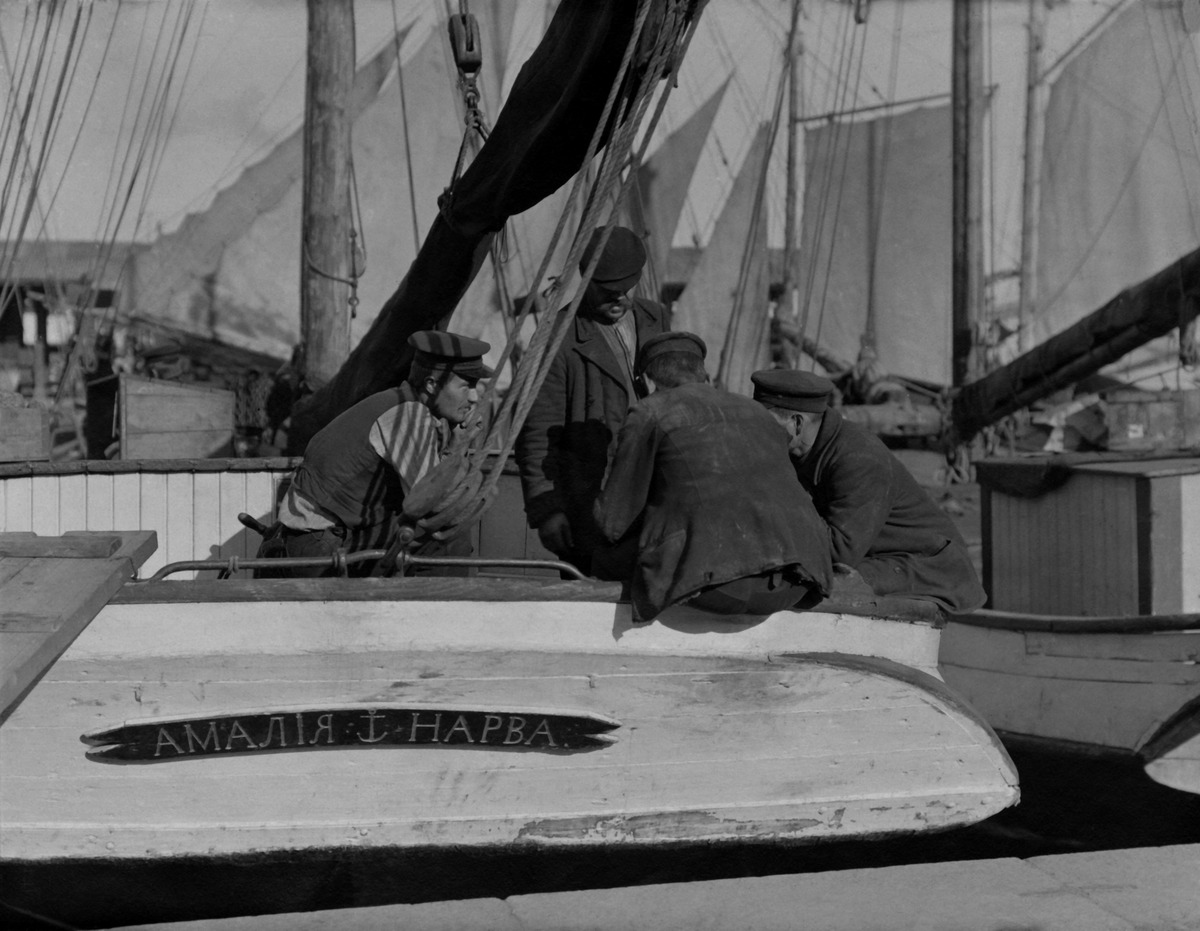
Virolaisia tai venäläisiä kalastajia, mahdollisesti Eteläsataman Kolera-altaalla
sisällön kuvaus: Virolaisia tai venäläisiä kalastajia, mahdollisesti Eteläsataman Kolera-altaalla.  Veneen nimi on venäjäksi "Amalia Narvasta", eli kuva lienee otettu ennen sotia. Kuva Elanto -lehdestä vuodelta 1956. mustavalkoinen
Ajankohta: kuvausaika 1900 -luvun alkupuoli
Aiheet: Osuusliike Elanto, kalastajat, kalastusalukset, kalastus, satamat, veneet, laivat, osuustoiminta